Kevin Harvick's Kern Raceway

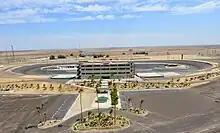
Aerial view of Kevin Harvick's Kern Raceway.

The Collins family joined the DeStefani family in planning the new half-mile D-oval that replaced Mesa Marin Raceway. The track, located at the crossroads of Interstate 5 and State Route 43 (Enos Lane) along the Kern River, broke ground in February 2007.